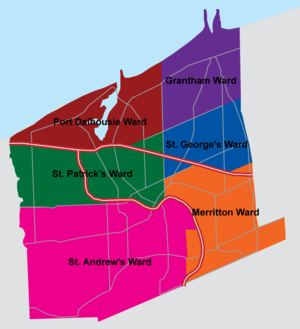
St. Catharines est une municipalité ontarienne.